Gauliga

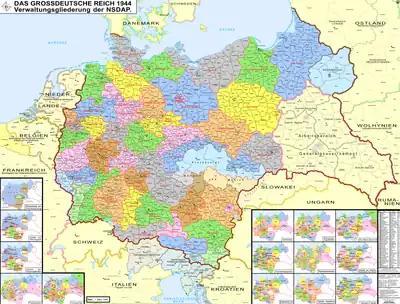
Map of Nazi Germany showing its administrative subdivisions, the "Reichsgaue"

Three of the Gauligen contained clubs from regions occupied and annexed by Germany after the start of the Second World War in 1939.